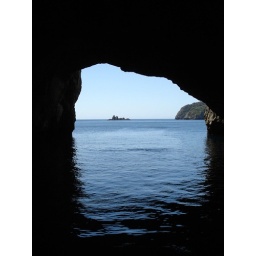
crowded house played on the deck of a boat in this cave apparently.